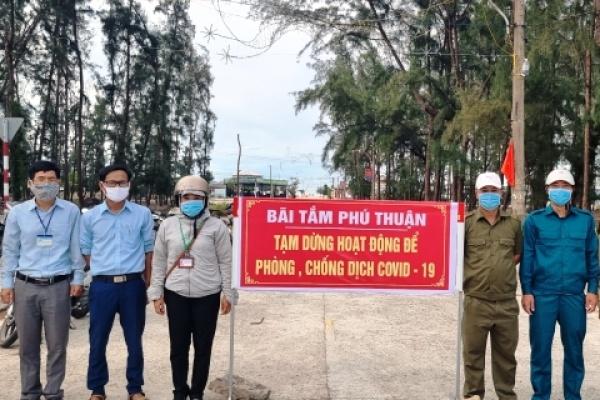
có một tấm biển có nền màu đỏ xuất hiện ở giữa nhóm người